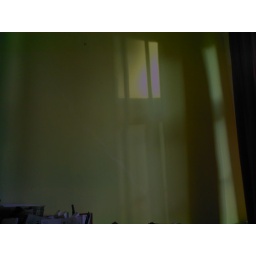
Window reflected in a green wall